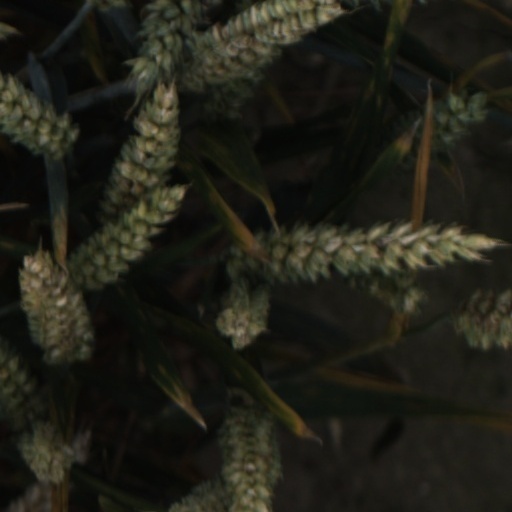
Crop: wheat